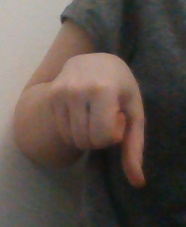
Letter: waw